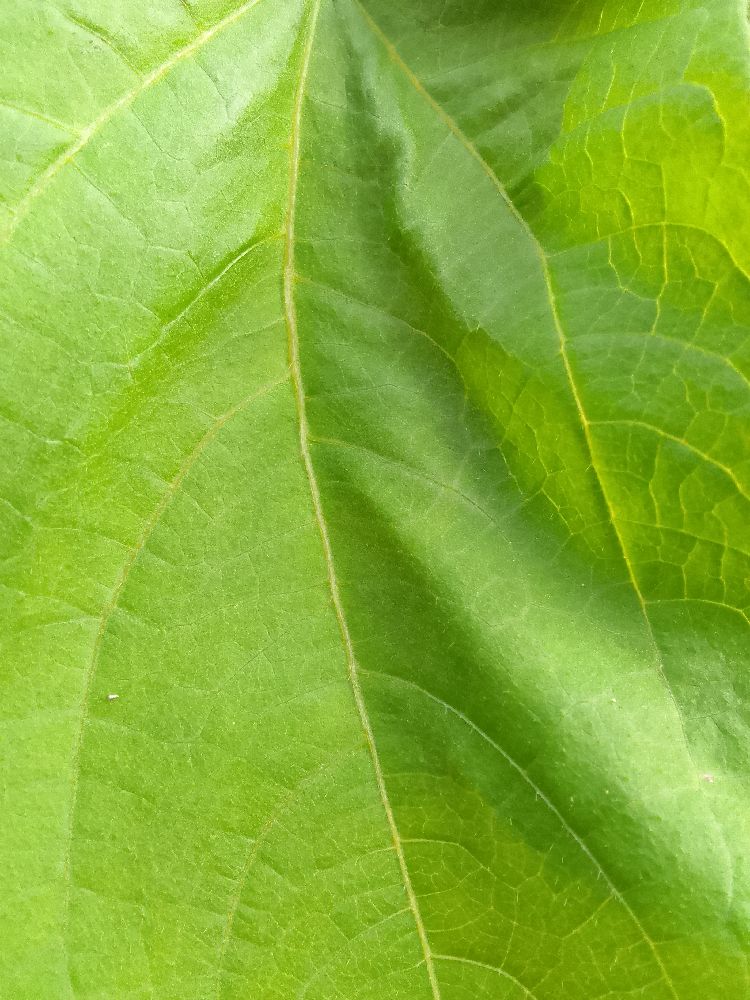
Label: healthy